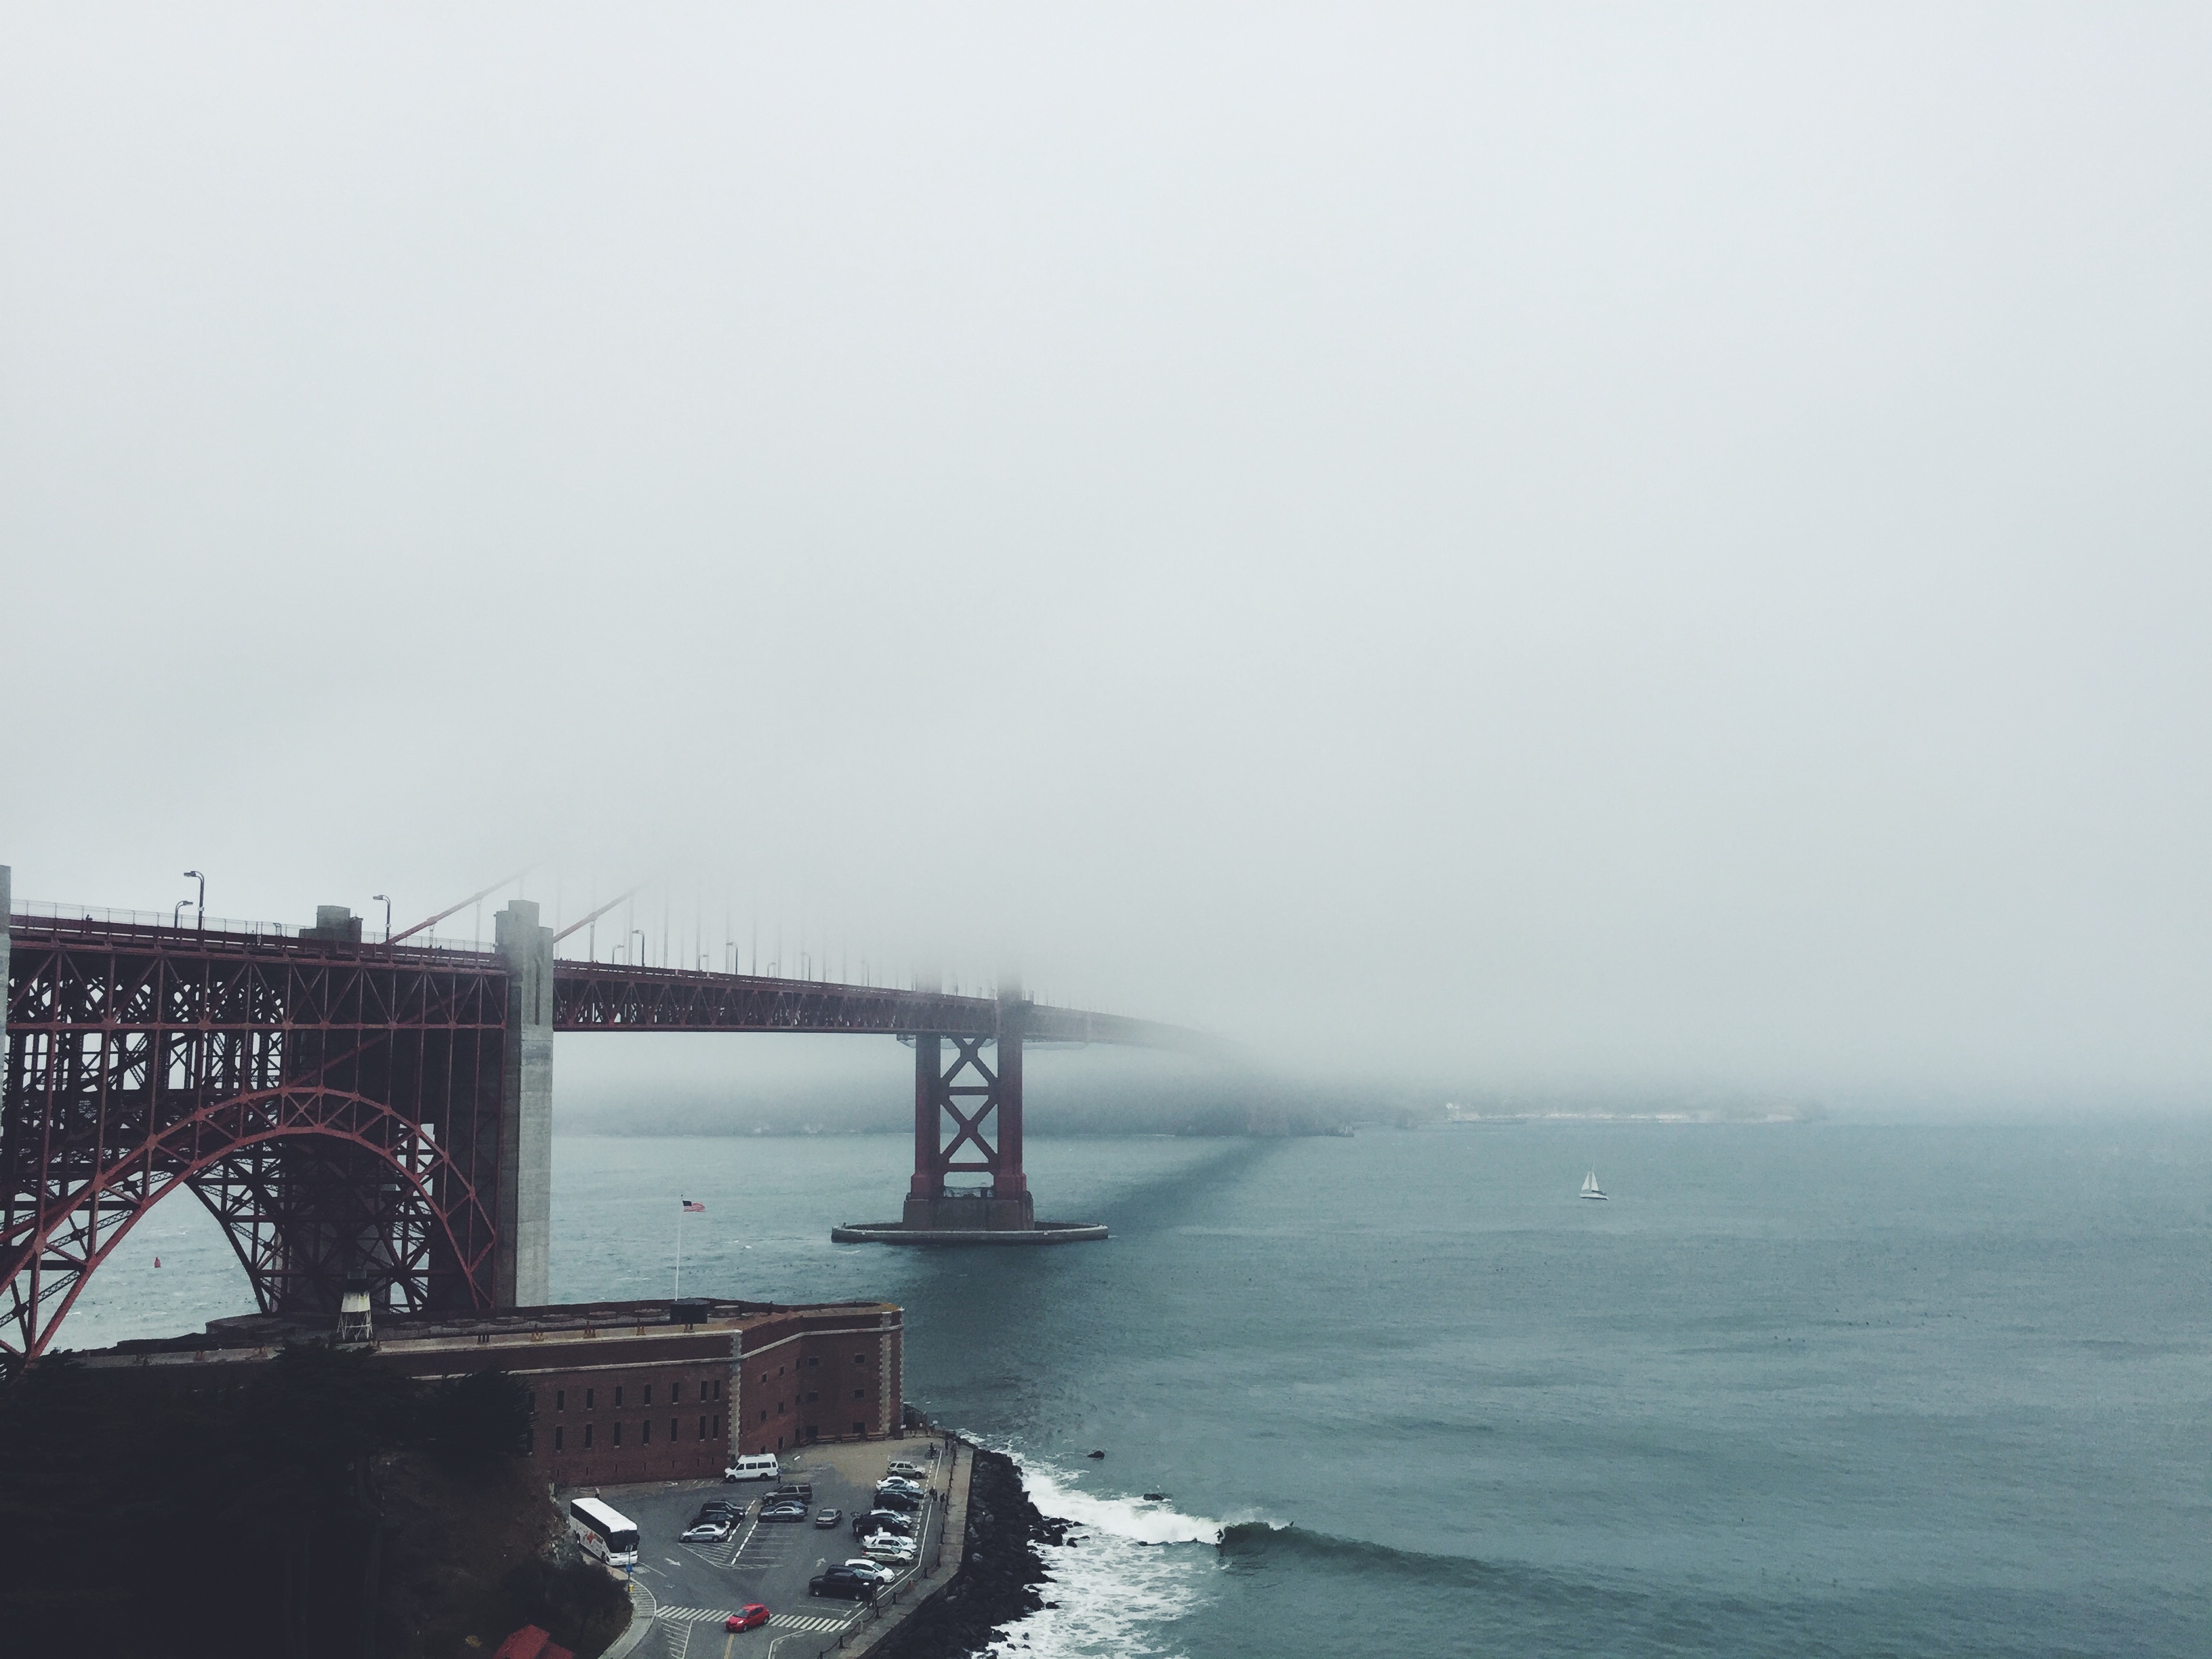
sea, coast, ocean, fog, ship, vehicle, weather, bay, waterway, ferry, watercraft, atmospheric phenomenon